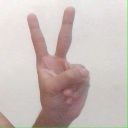
अक्षर: क